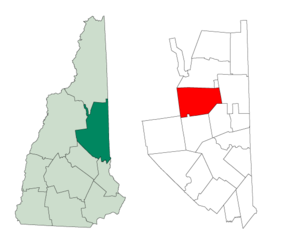
Albany est une ville du comté de Carroll, dans l'État du New Hampshire, aux États-Unis. En 2010, sa population est de 735 habitants.